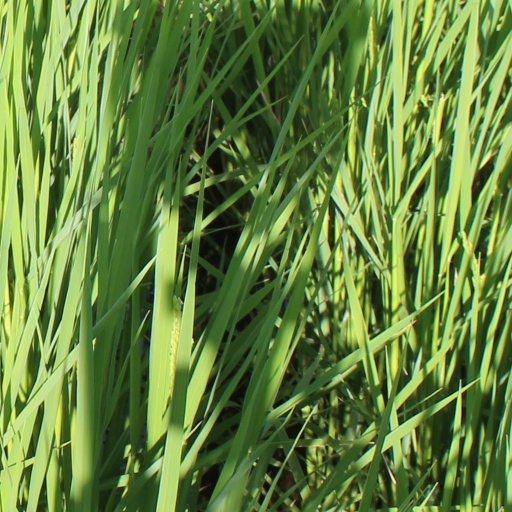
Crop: rice